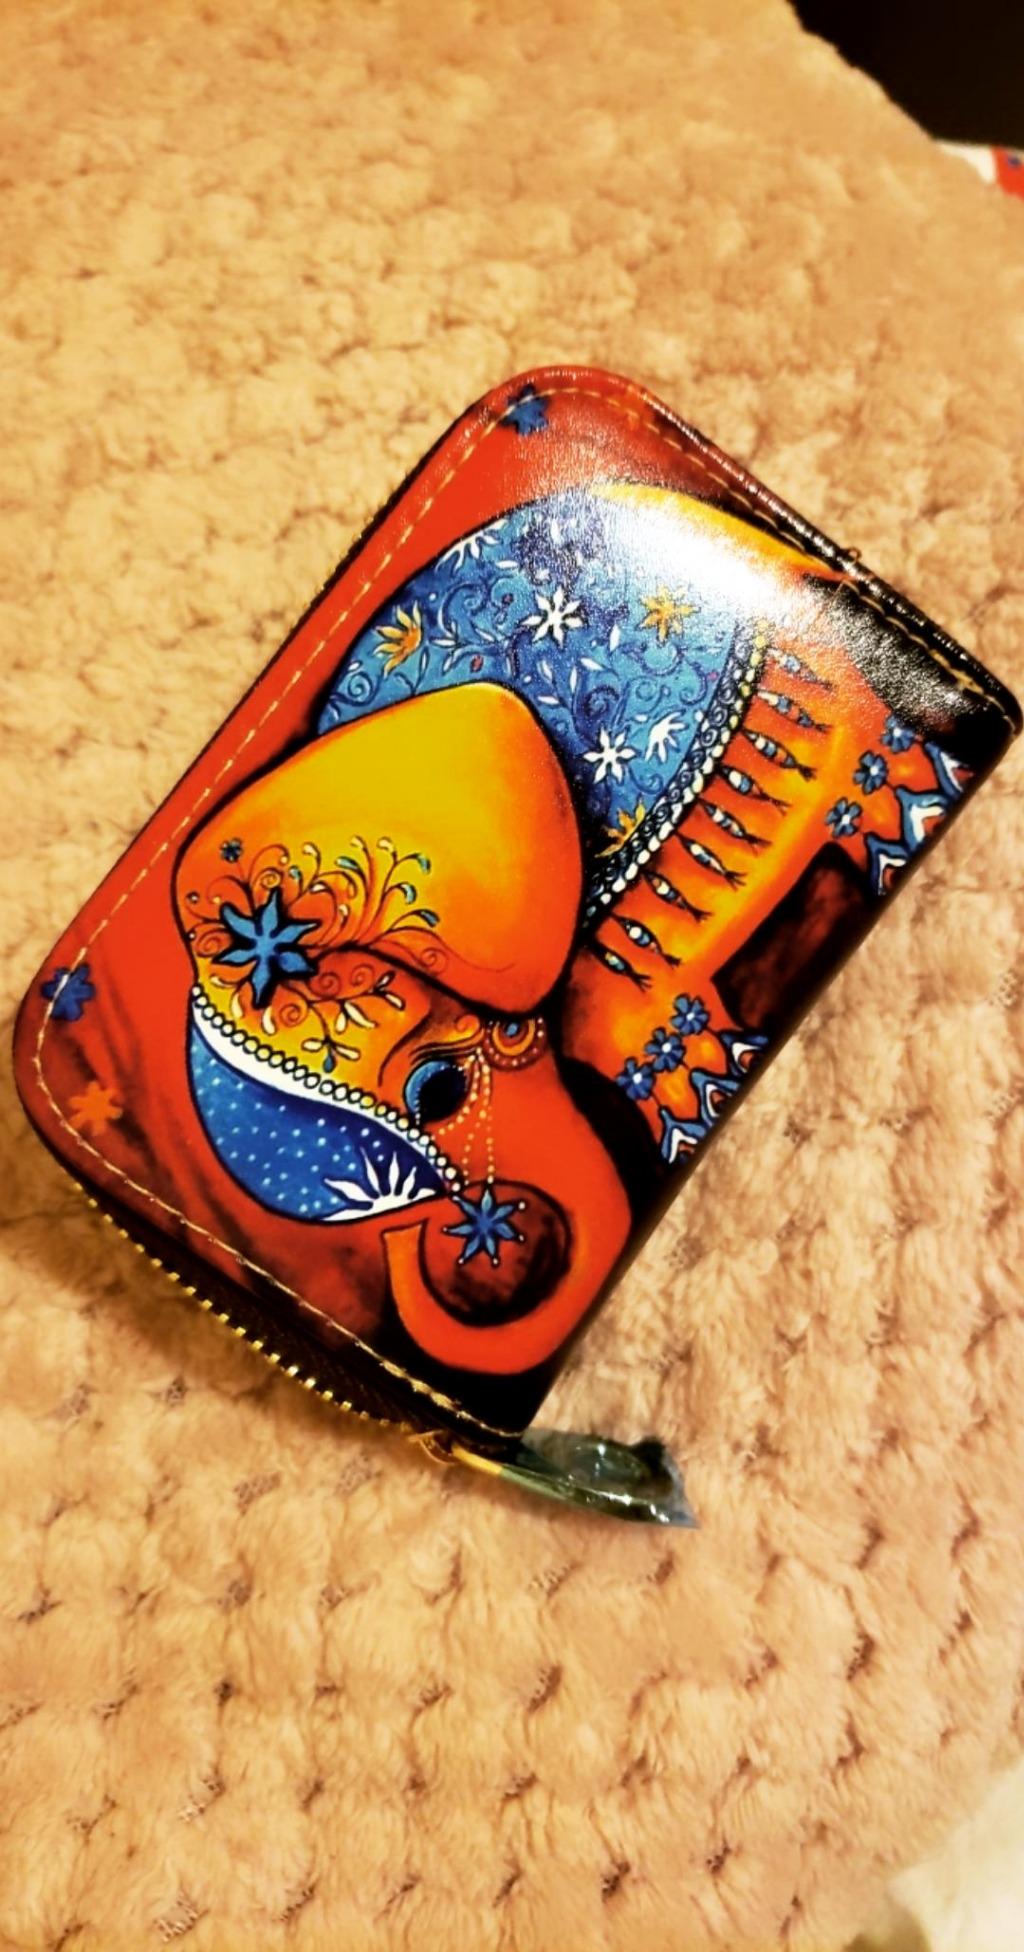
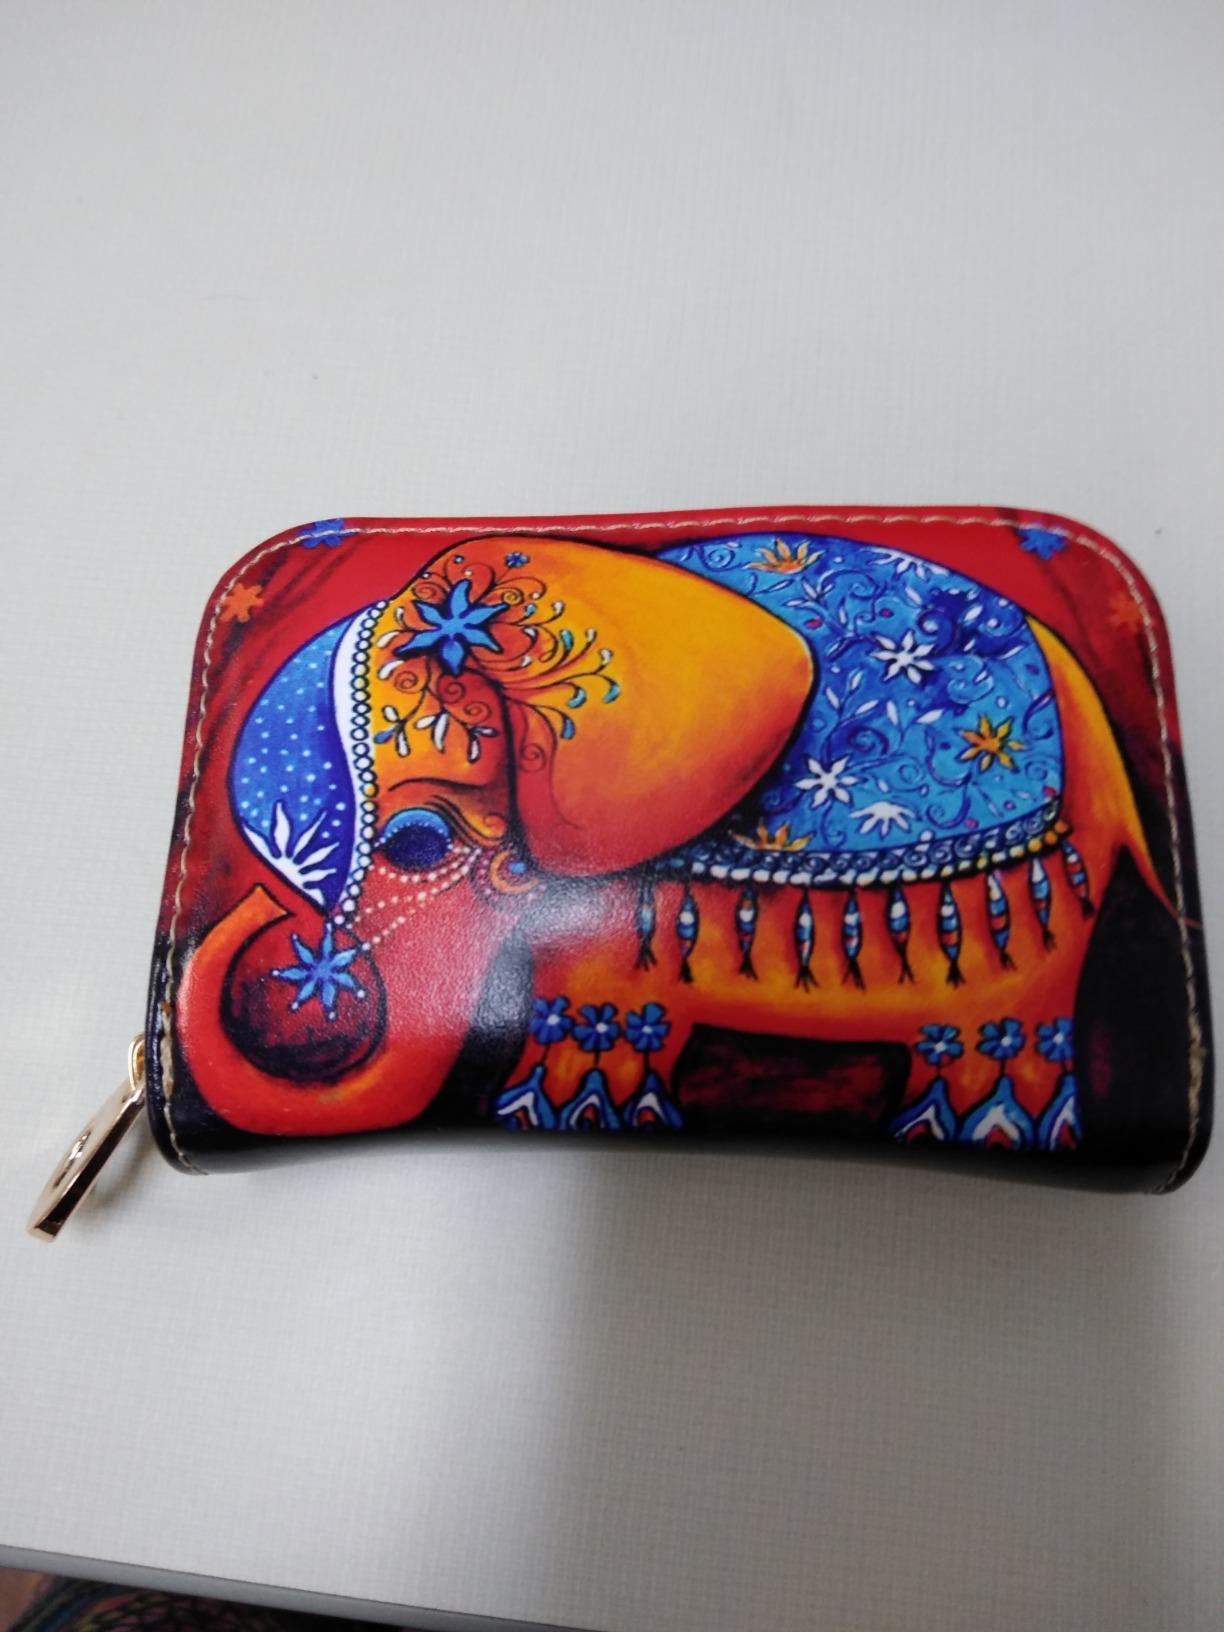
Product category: accessories_keychain
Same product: yes